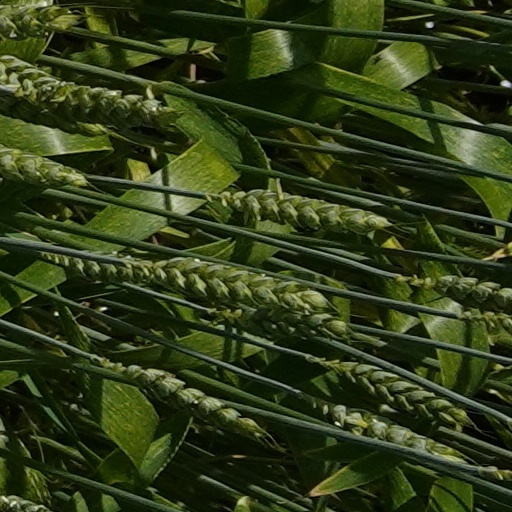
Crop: wheat